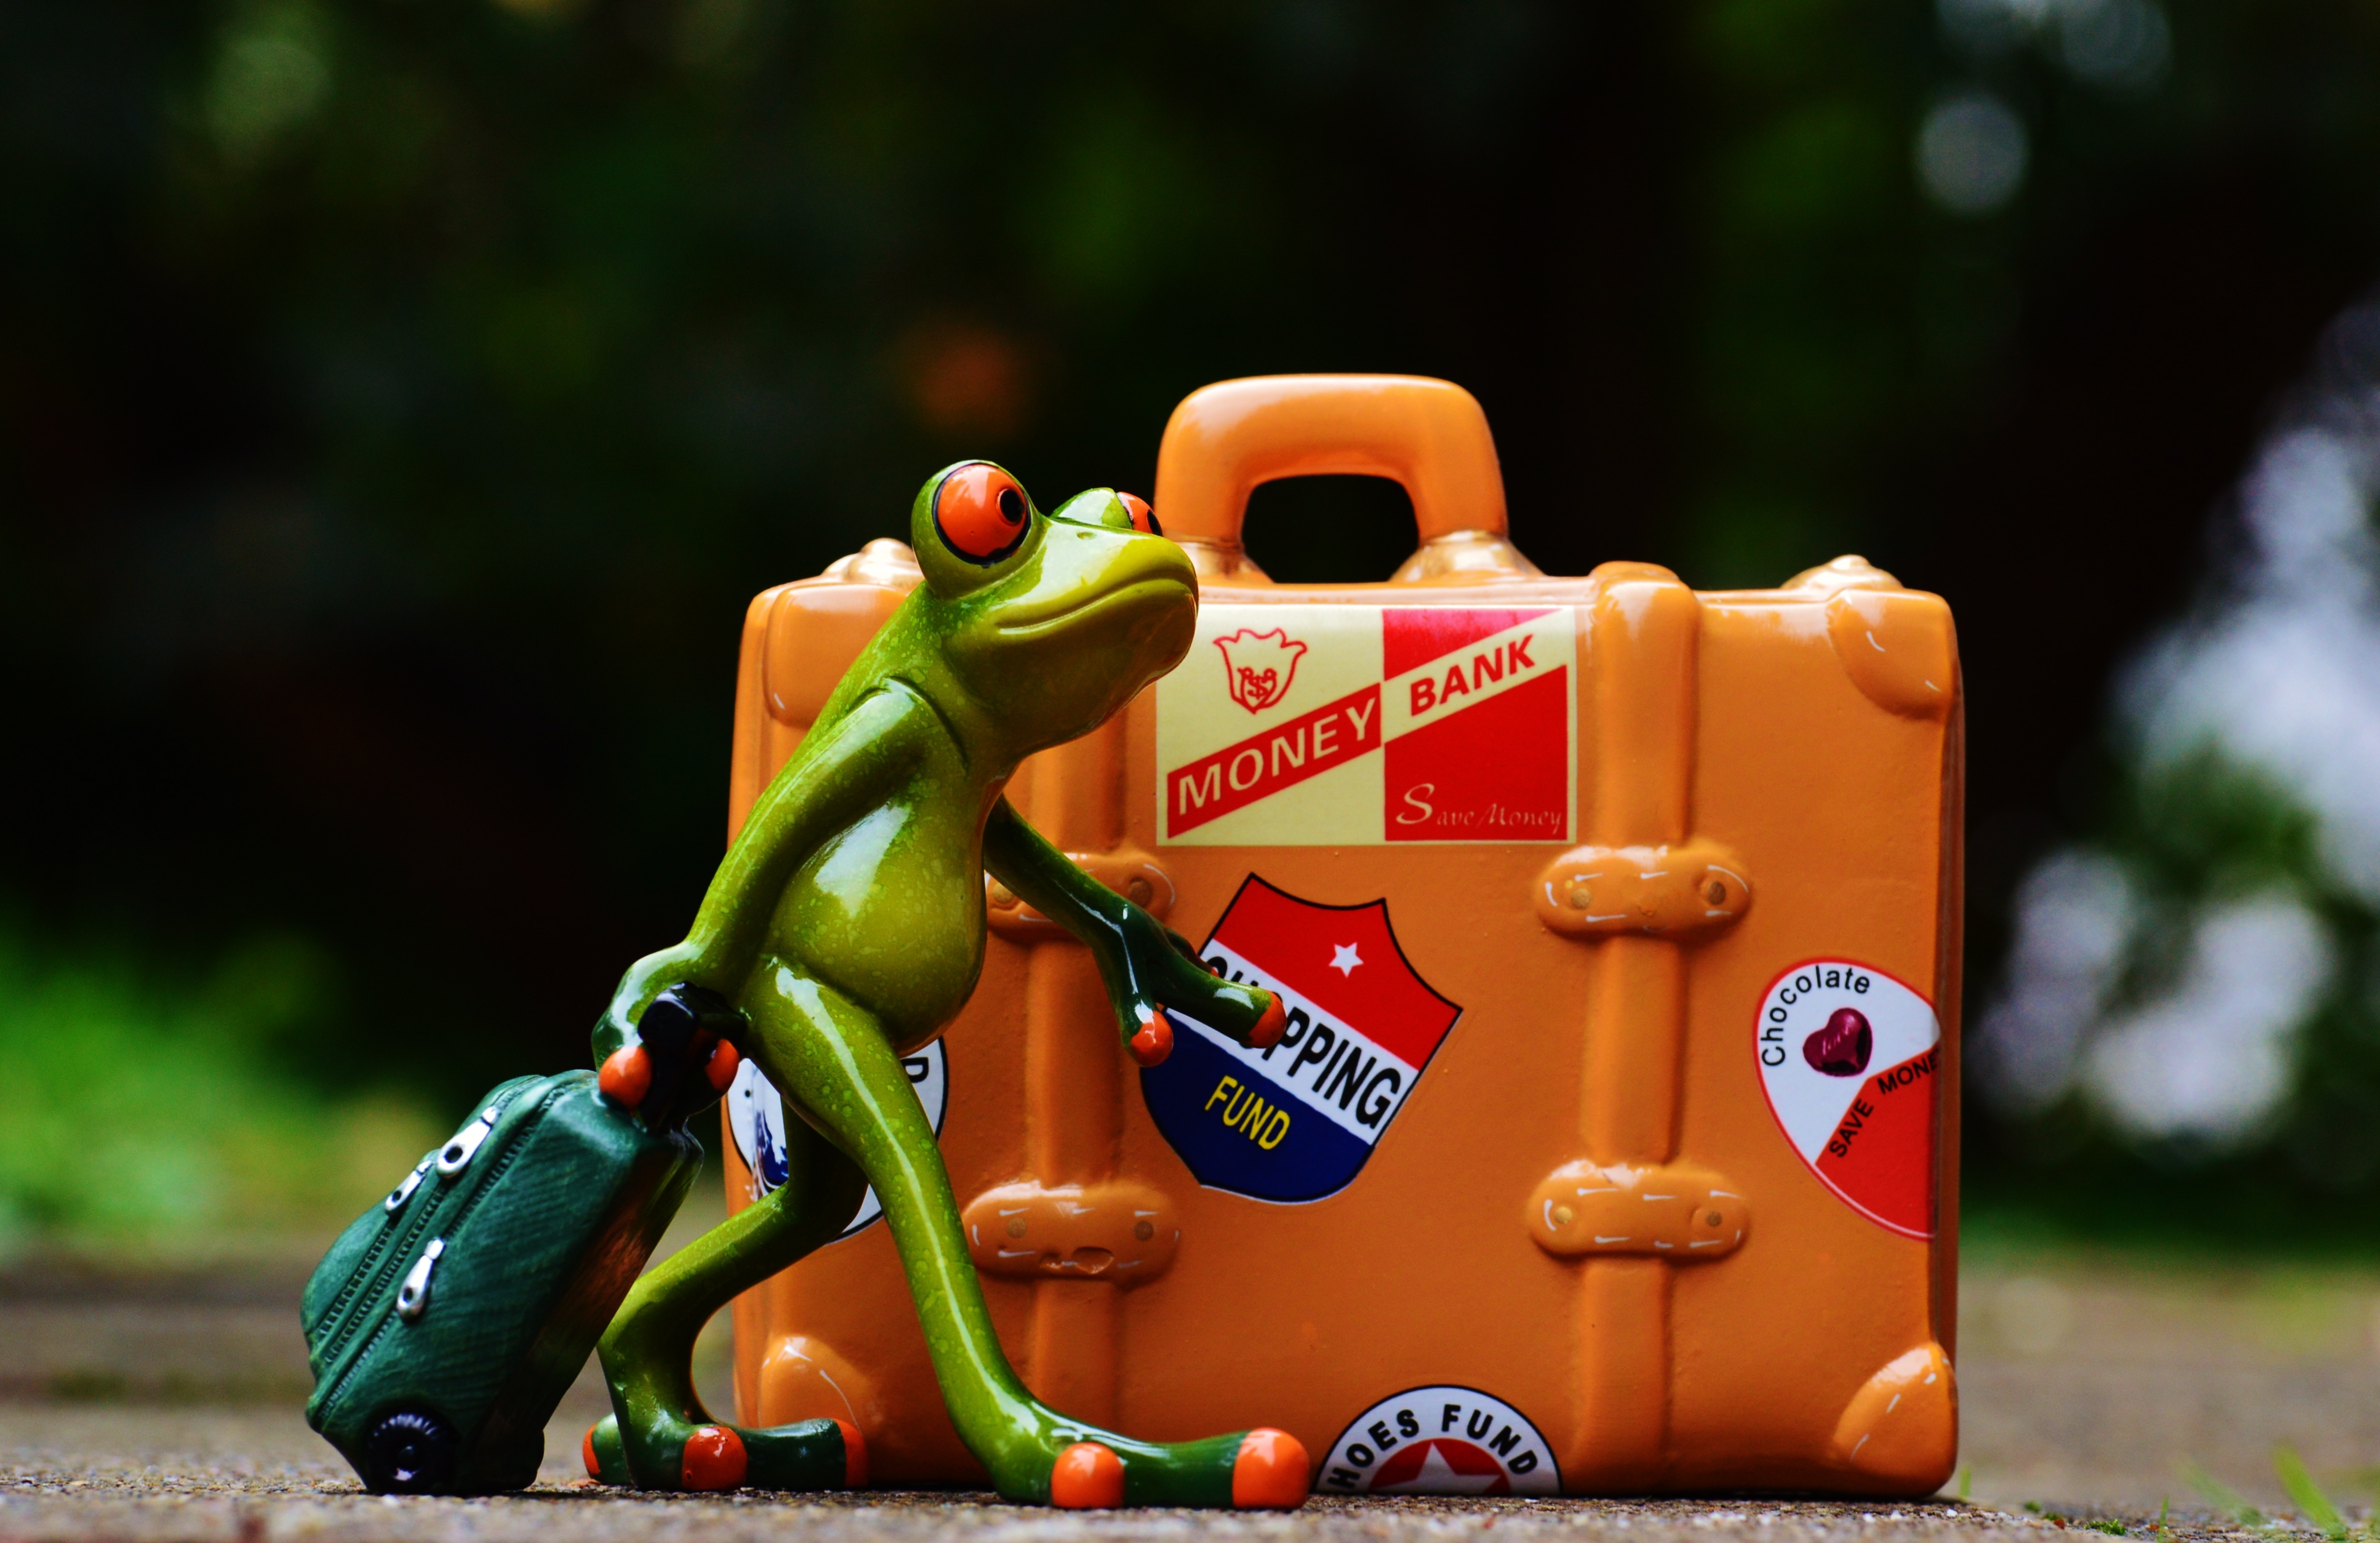
play, sweet, animal, cute, travel, trolley, food, green, red, color, holiday, frog, amphibian, yellow, dessert, toy, luggage, fun, figure, holidays, funny, frogs, farewell, on the go, go away, holdall